St. Wenceslas Church (Zderaz)

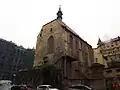
St. Wenceslas Church at Zderaz from Dittrichova Street

Archeological research made by archeologist Karel Guth (1883–1943) in the years 1927–1929, showed that it was a simple one-nave construction with a semi rounded apse on the east and a large square tower on the west. A part of this tower was later included into the Gothic reconstruction and it became a part of the western frontage of the church from 14th century. The church was surrounded by a cemetery. Three gravestones were preserved and are now placed in the City of Prague Museum.